Arthur Collins (cricketer)

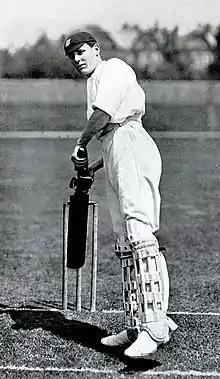

Arthur Collins (7 September 1871 – 22 July 1945) was an English cricketer who played first-class cricket for Sussex between 1895 and 1902. He appeared in 53 first-class matches as a right-handed batsman who bowled left-arm orthodox spin.